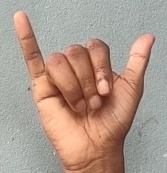
ASL sign: Y